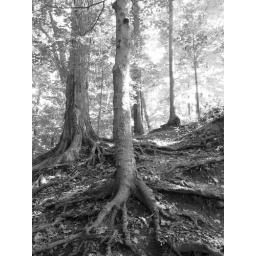
as we ascend the earthen stairway beneath the green canopy,splashes of golden light freckle the ground and startlethe decaying leaves